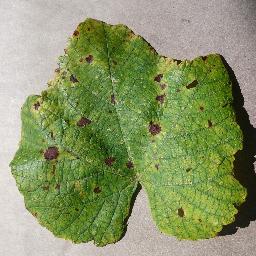
Label: Grape___Leaf_blight_(Isariopsis_Leaf_Spot)